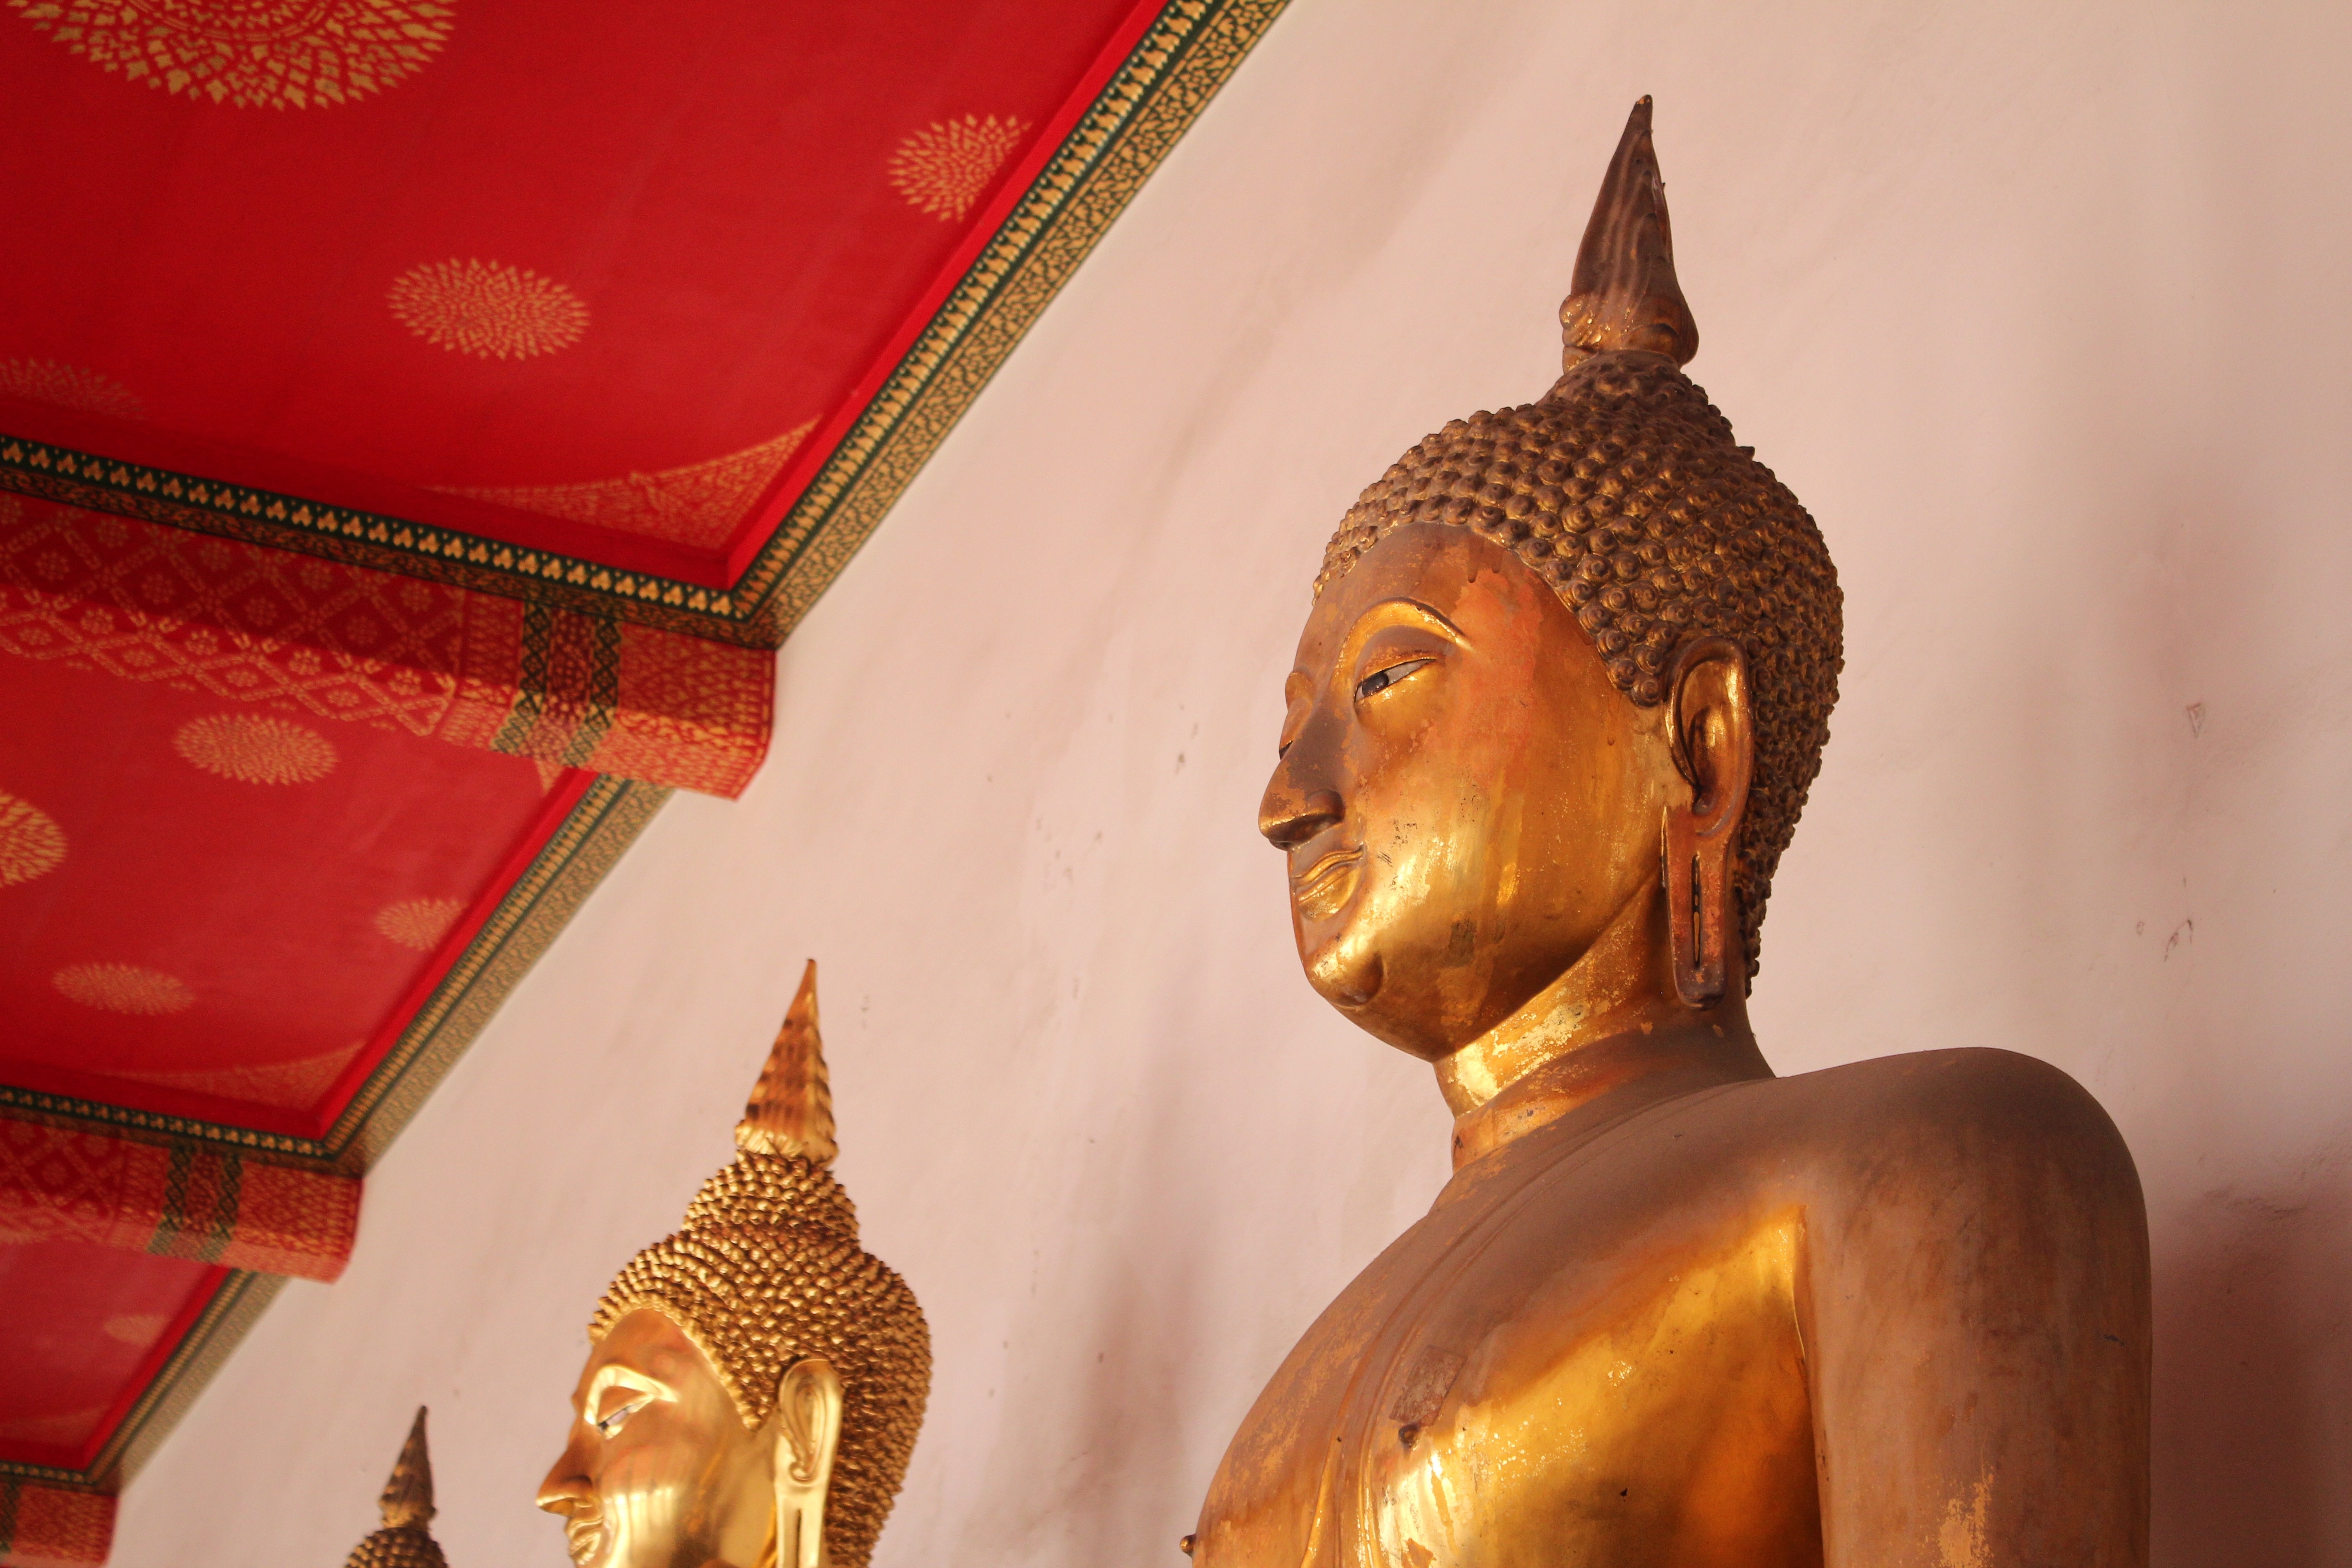
palace, old, monument, statue, buddhist, buddhism, religion, asia, thailand, sculpture, art, figure, meditation, gold, temple, altar, faith, shrine, buddha, bangkok, carving, wat, southeast, thai buddha, hindu temple, gautama buddha, ancient history